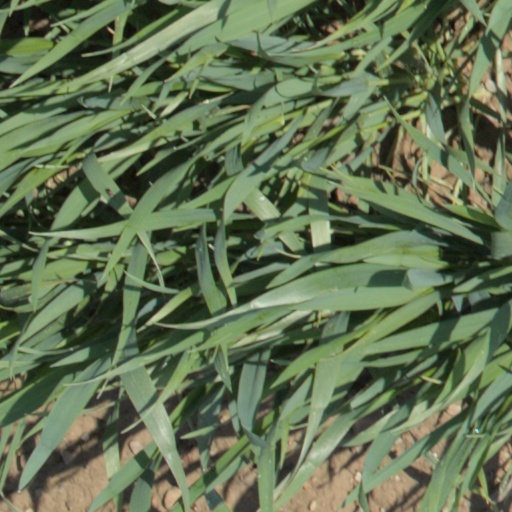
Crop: wheat